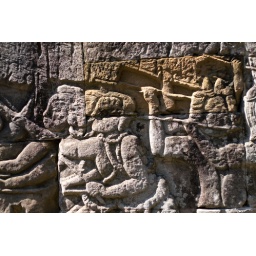
One stone slightly off in the wall of a temple near Angkor Wat.Siem Reap, Cambodia